Whitebait

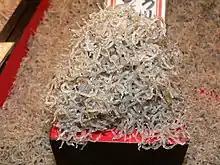
Japanese whitebait

In Japan, the fishing industry is concentrated in Shizuoka Prefecture, where the major landing ports for them are situated. The "shirasu" boiled in salted hot water is called , and this product retains about 85% or greater water ratio.